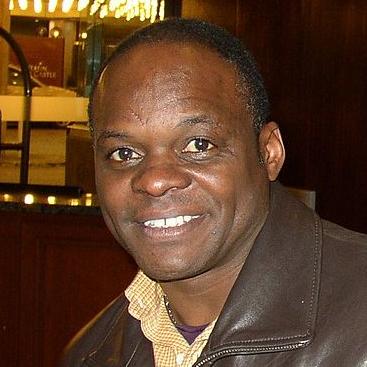
Age: 46